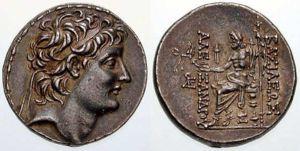
Alexandre II Zabinas, en grec ancien Ἀλέξανδρoς Zαβίνας / Alexandros Zabinas, est un aventurier qui, profitant des troubles internes à la dynastie des Séleucides, s'empare temporairement du trône de Syrie entre 129 et 123 av. J.-C.